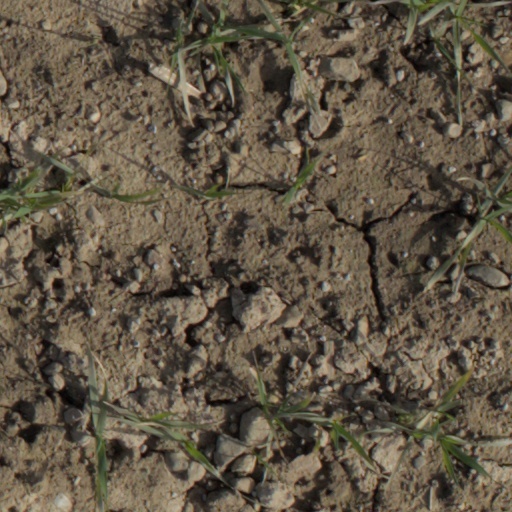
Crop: wheat